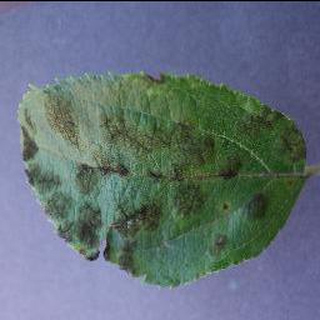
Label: apple_apple_scab